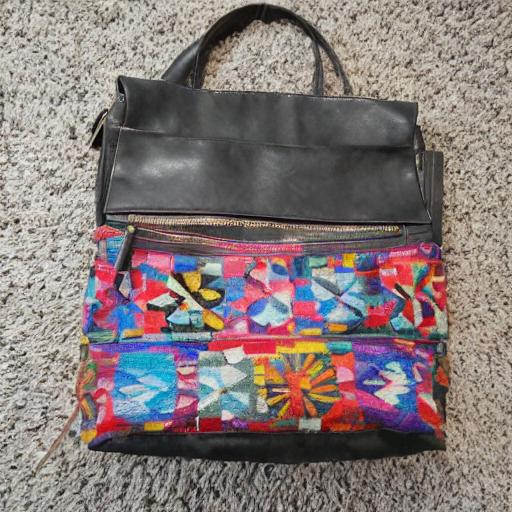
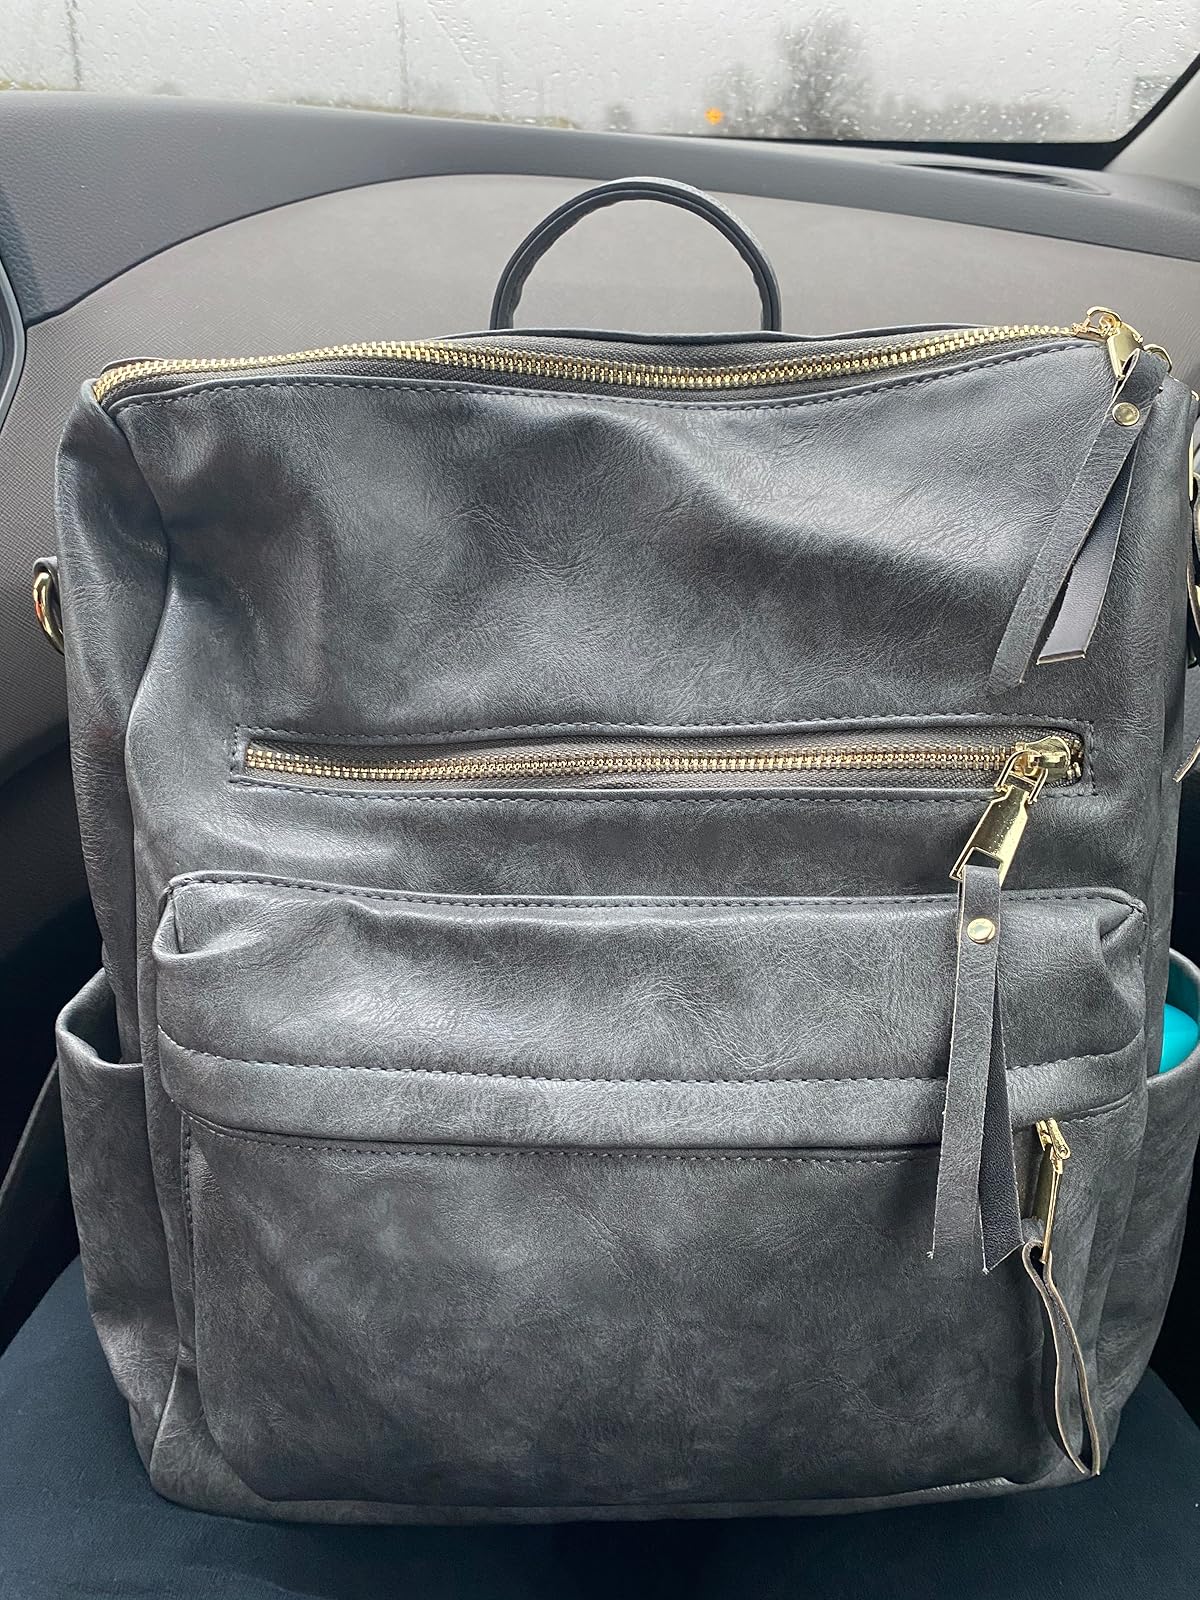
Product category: accessories_handbag
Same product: no